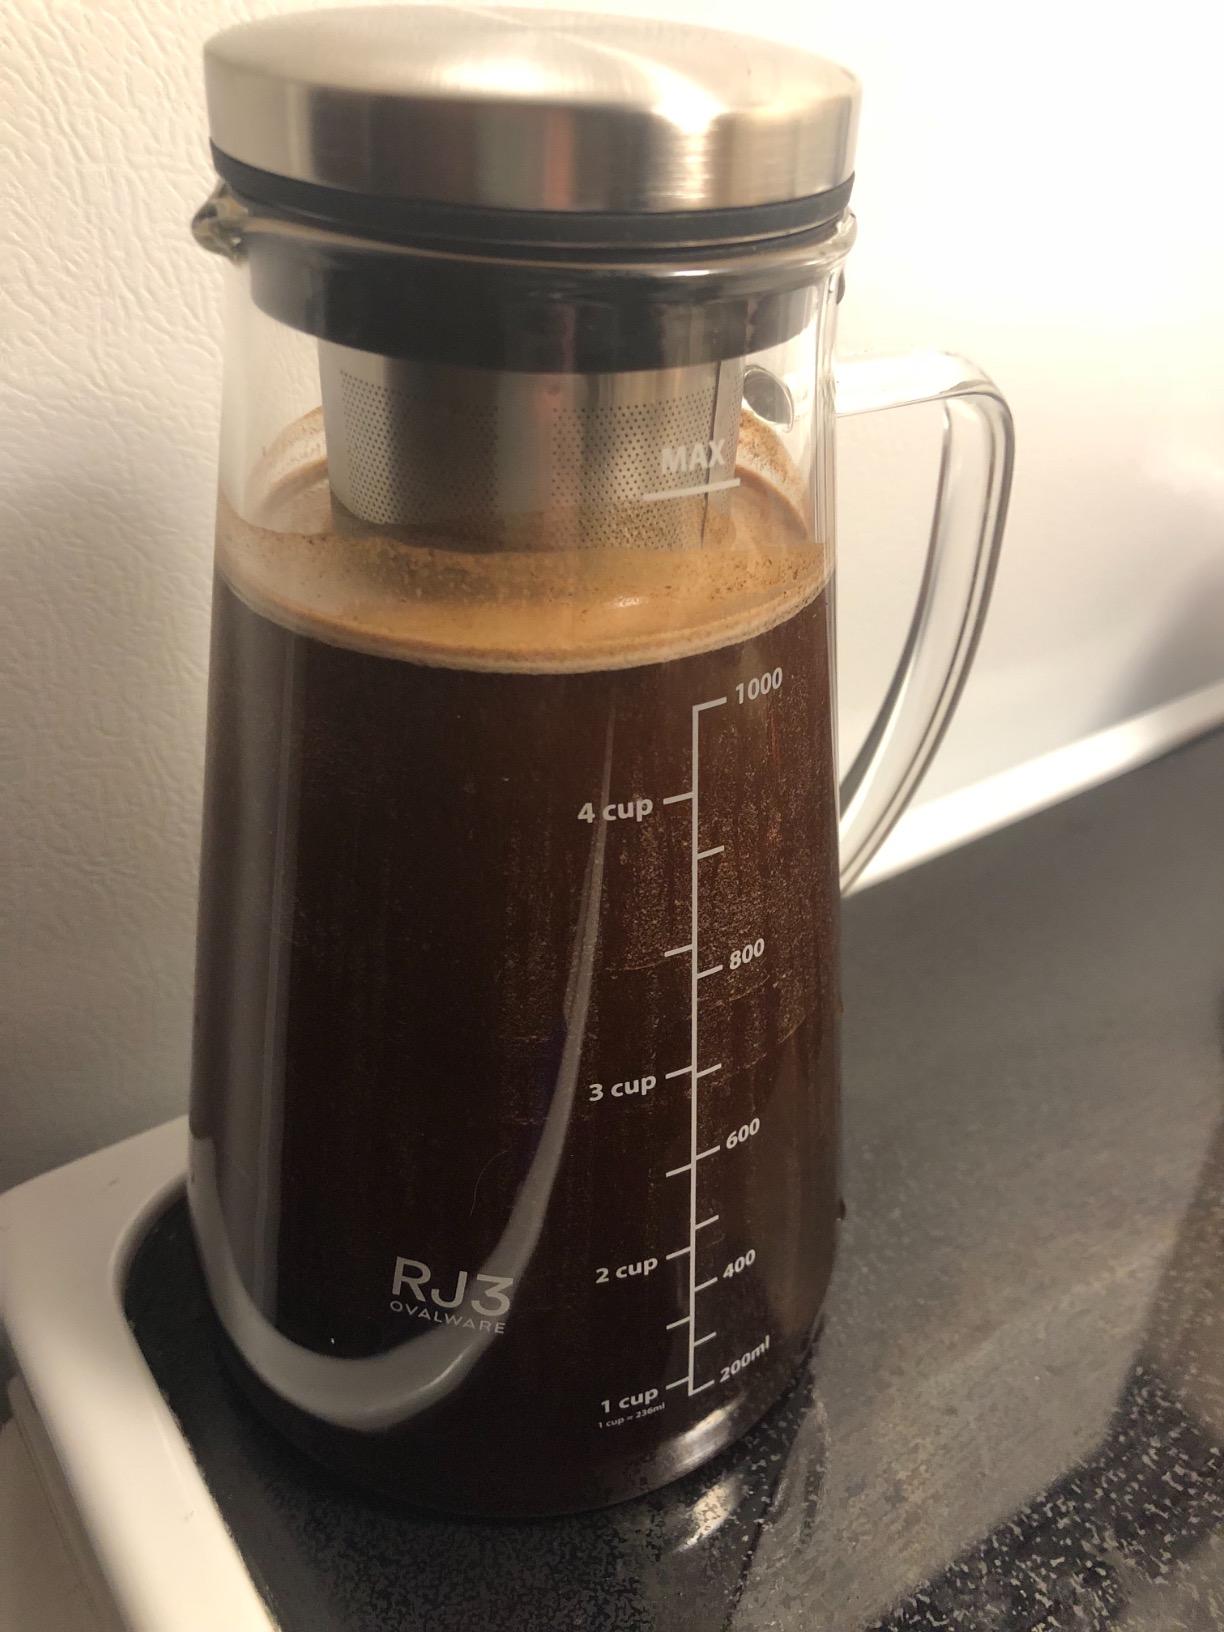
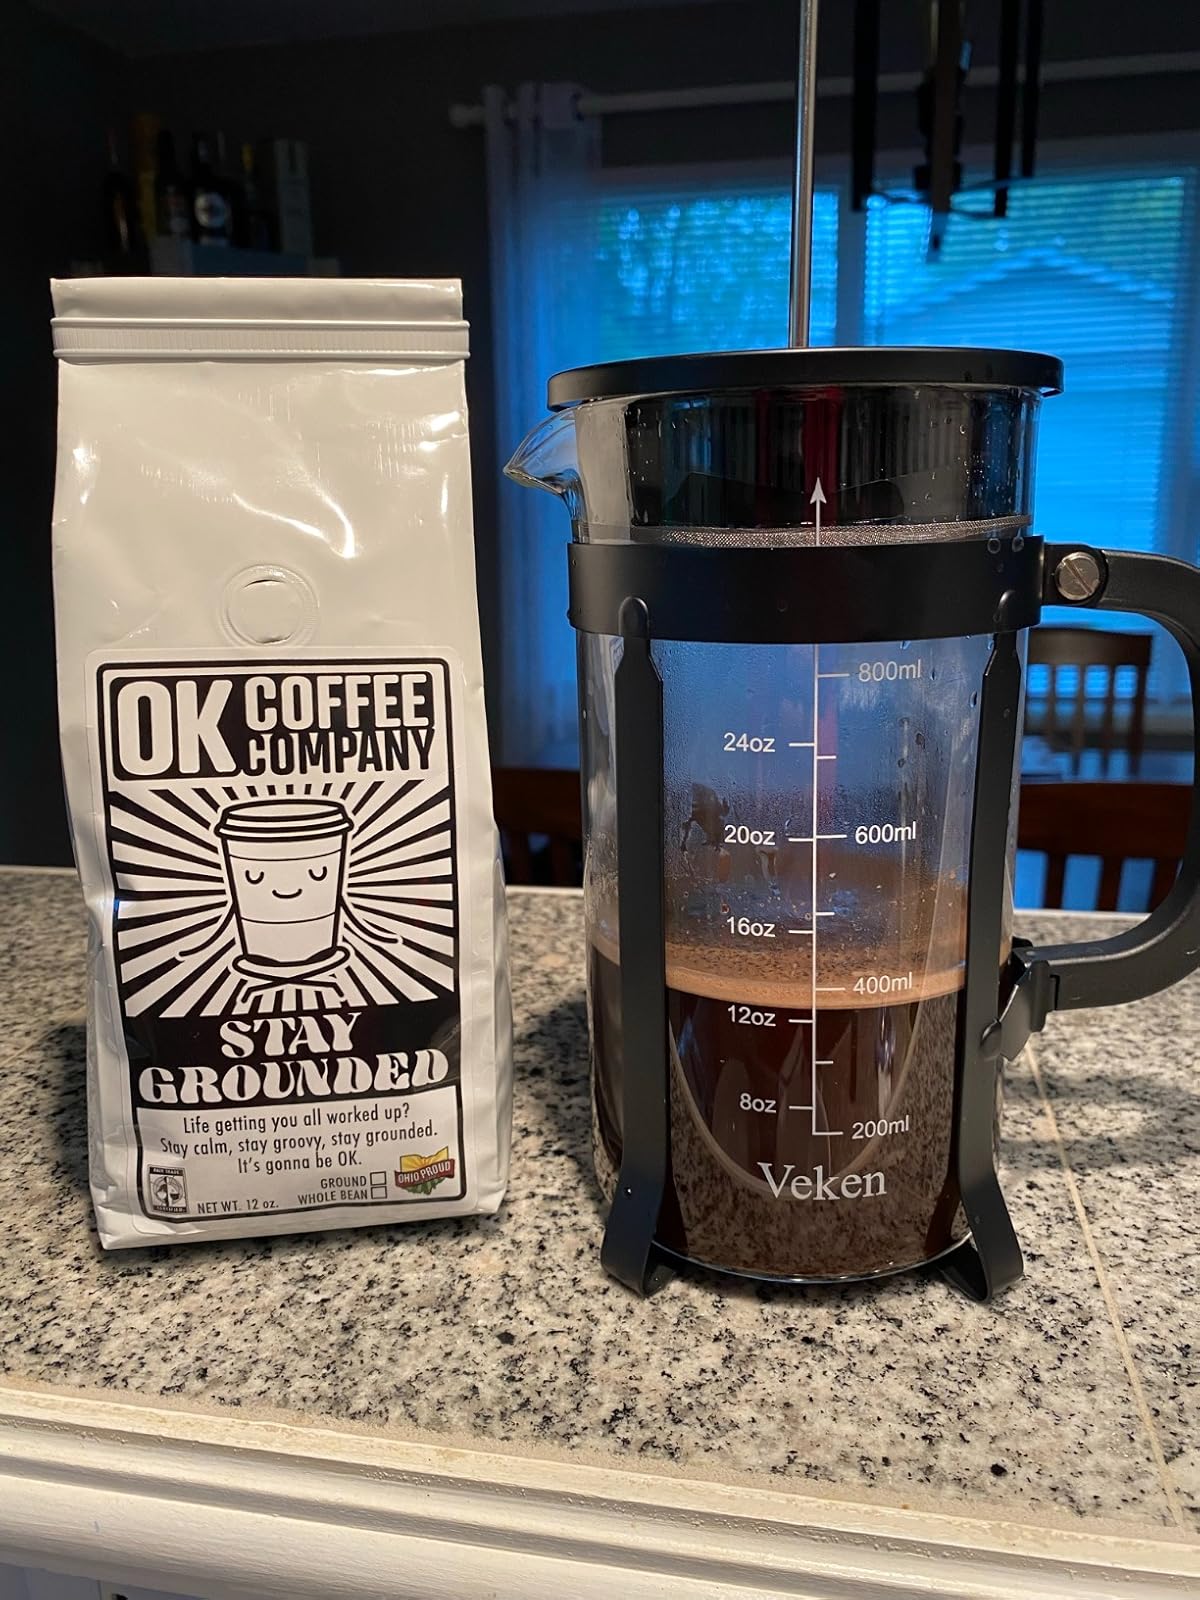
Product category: items_tea
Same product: no